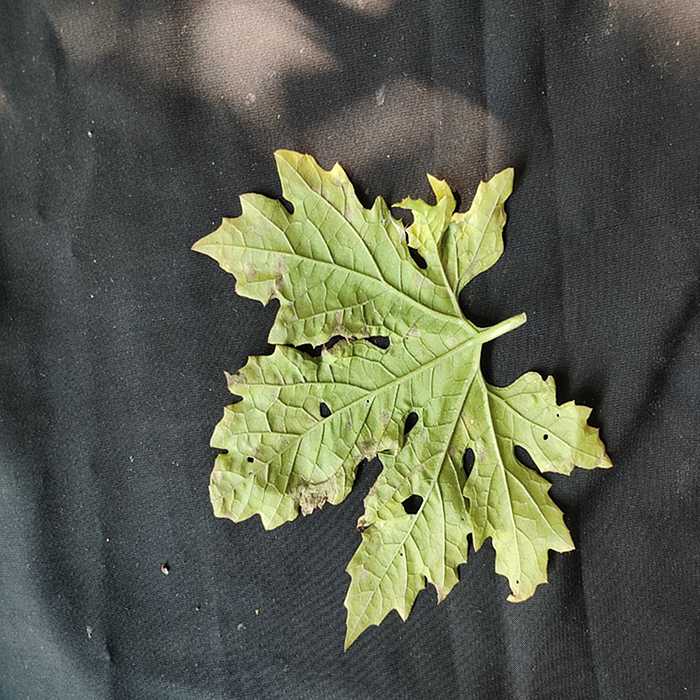
Plant: Bitter Gourd
Label: Downey mildew